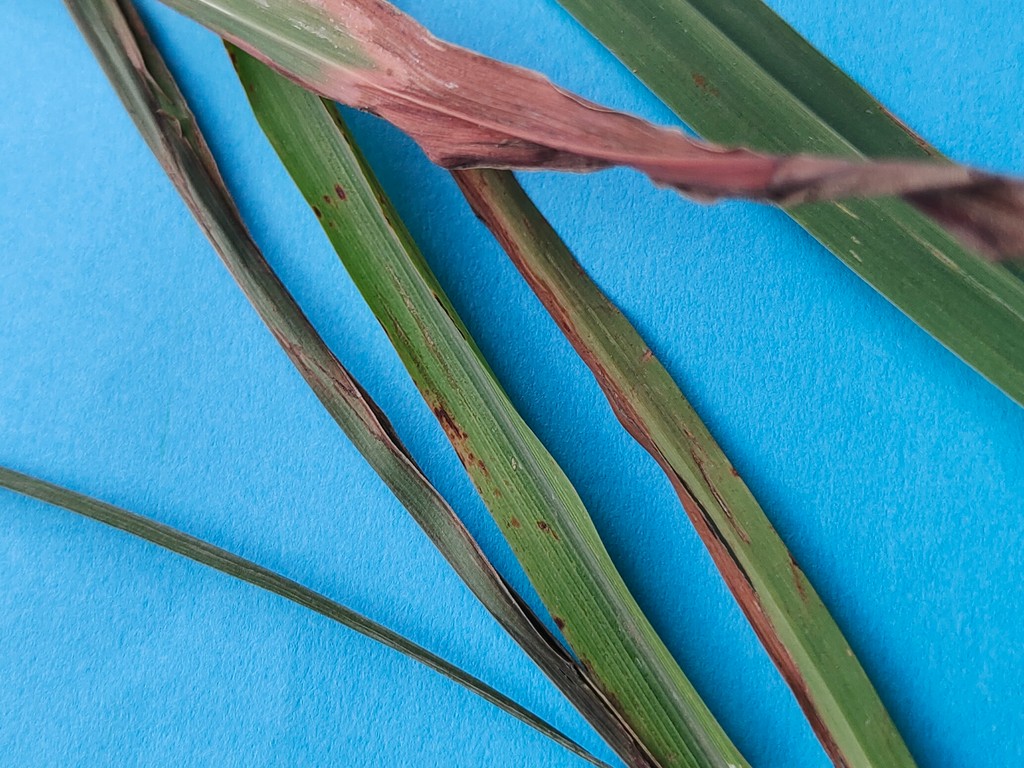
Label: Unhealthy